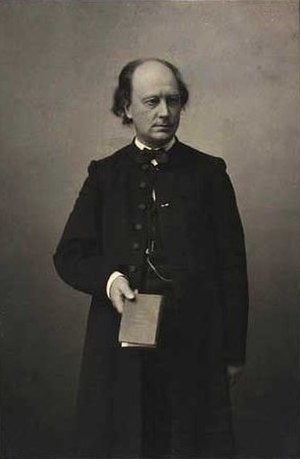
Harald Stein
Harald August Edvard Stein var en dansk biskop, søn af Sophus August Vilhelm Stein, bror til Valdemar og Theobald Stein.